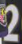
Number: 2